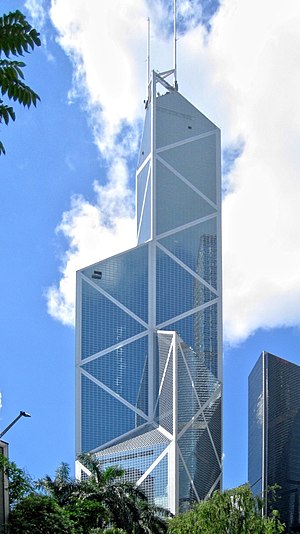
BOC Hong Kong (Holdings)
Bank of China Tower i Hongkong
BOC Hong Kong (Holdings) Limited er et børsnoteret holdingselskab til banken Bank of China Limited fra Hongkong. Selskabet blev børsnoteret på Hong Kong Stock Exchange i 2002 og står for Bank of Chinas aktiviteter i Hongkong. Bank of China Limited er målt på antal aktiver og indestående den næststørste bankkoncern i Hongkong. I 2011 havde banken 13.900 ansatte.